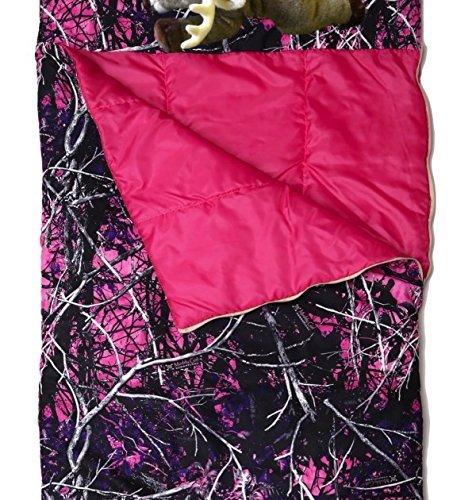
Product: Carstens Muddy Girl Slumber Bag with Deer Pillow
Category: Toys & Games | Sports & Outdoor Play | Slumber Bags
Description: Includes plush deer pillow.
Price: $44.95
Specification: ProductDimensions:28x60x0inches|ItemWeight:2.05pounds|ShippingWeight:2.05pounds|Manufacturer:CarstensInc.|ASIN:B01I1XMBTU|Itemmodelnumber:RT509D